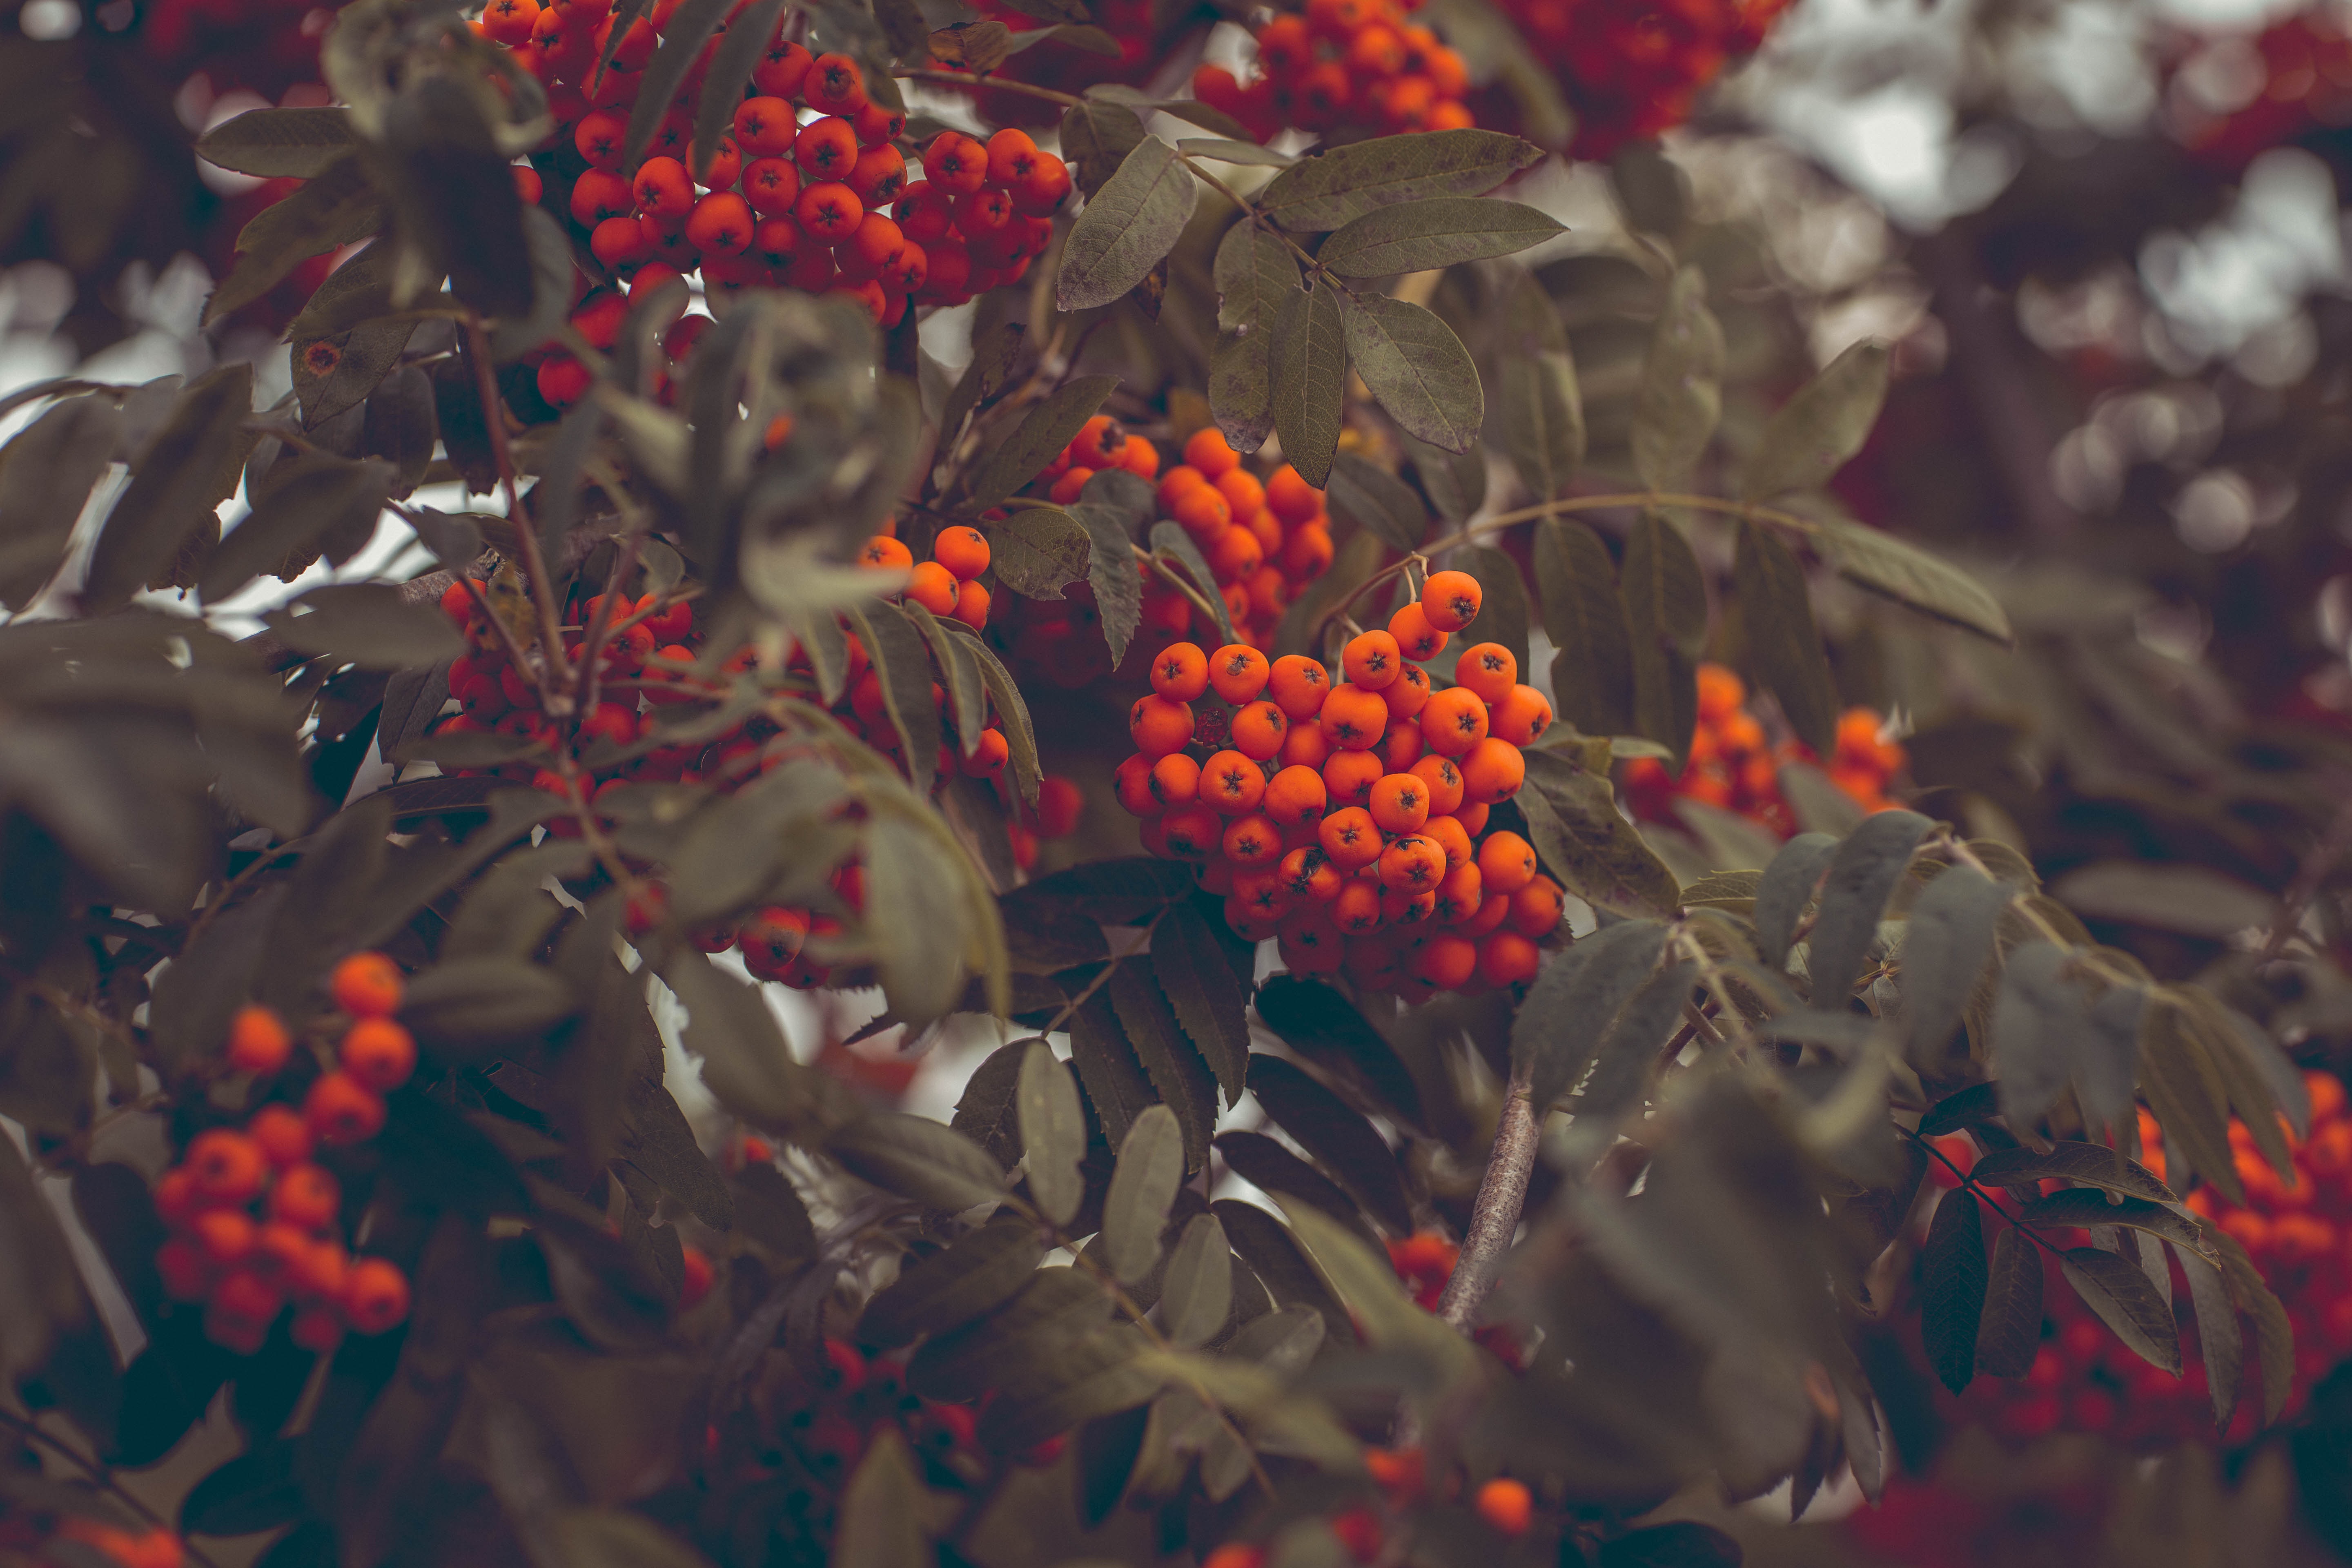
plant, leaf, flower, orange, food, red, color, autumn, ash, christmas, flora, season, aesthetic, leaves, berries, many, macro photography, mountain ash, rowanberries